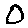
Label: 0